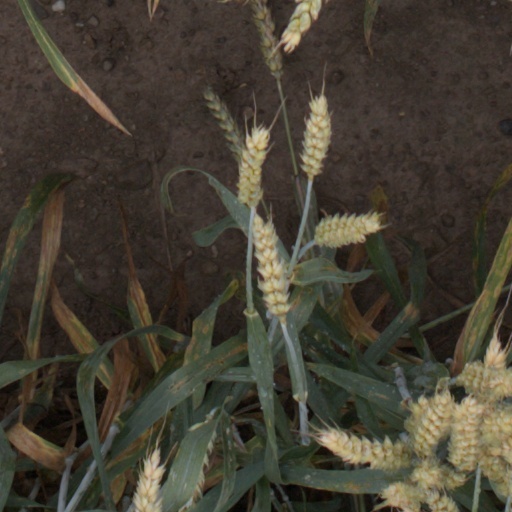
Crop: wheat